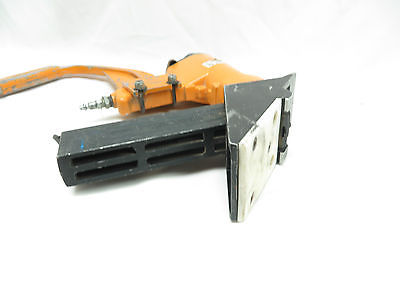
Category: stapler